Trax Models

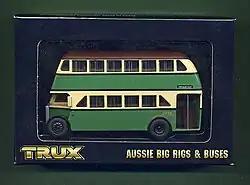
An AEC Regent double decker bus model in the Trux line.

Top Gear's model buses and trucks are marketed under the Trux name. These are buses, trucks, fire engines and construction vehicles made for Australian roads or with Australian liveries. Many of these models are manufactured from dies directly commissioned by Trax. Other models are sourced from dies held by Exclusive First Editions (EFE).